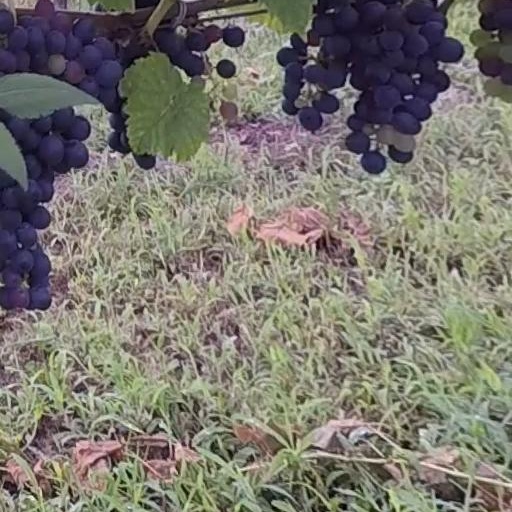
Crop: grape